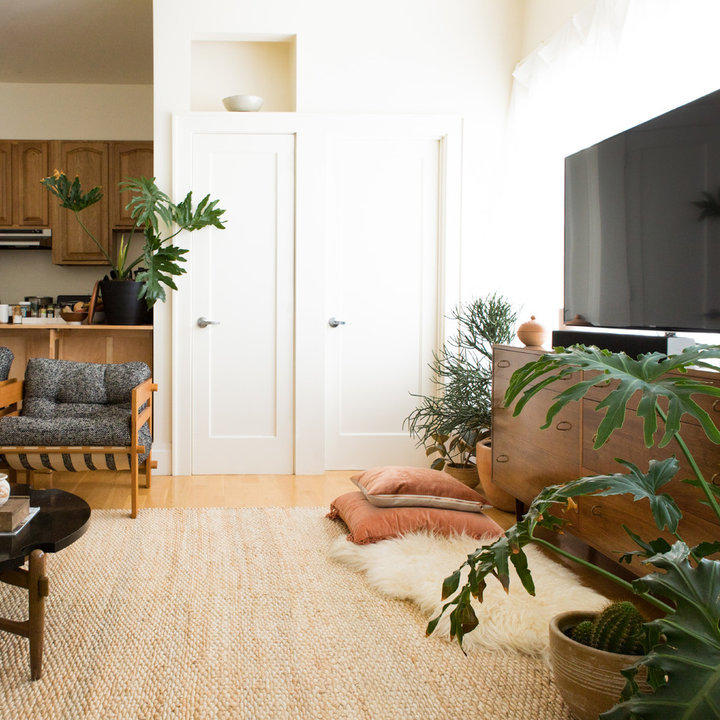
Style: Scandinavian